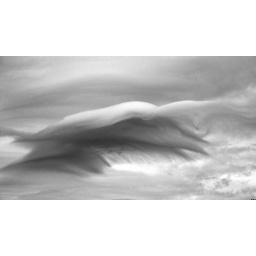
A close up the amazing cloud formation I captured whilst in the lake district.